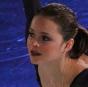
Age: 24